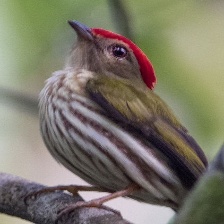
Species: STRIPPED MANAKIN
Scientific name: MACHAEROPTERUS REGULUS